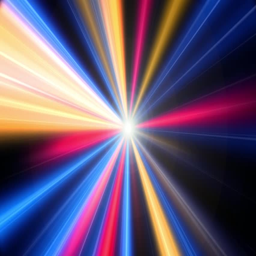
colorful light rays shine out like a retro sunburst .